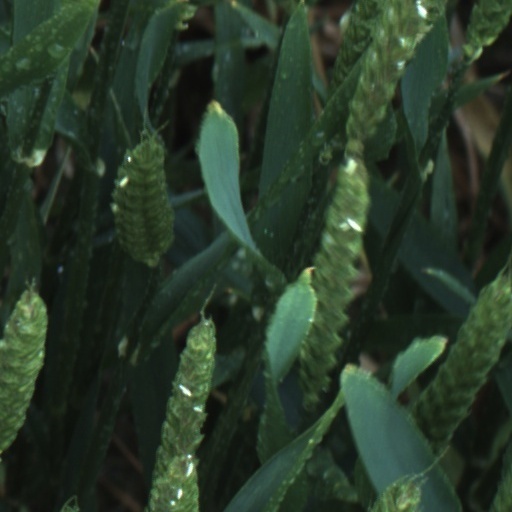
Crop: wheat